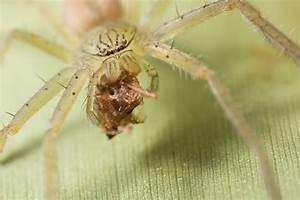
spider